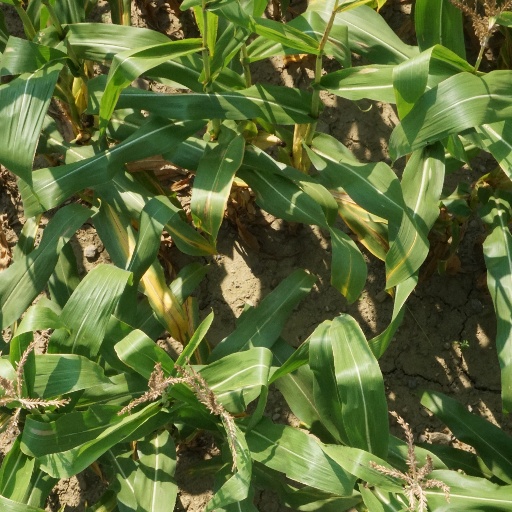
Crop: maize; corn